Pardeeville Presbyterian Church

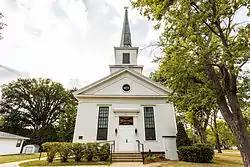

Pardeeville Presbyterian Church is a historic Presbyterian church located at 105 South Main Street in Pardeeville, Wisconsin. Pardeeville's Presbyterian congregation, which was founded in 1857, built the church from 1863 to 1865. The congregation copied the church's Greek Revival design from the Welsh Congregation Church in nearby Cambria. At the time, Greek Revival churches were rare in Wisconsin, as the style was more common in residential buildings. The church's front entrance is flanked by pilasters and topped by a transom and a dentillated cornice. A pediment tops the front facade, and a louvered belfry and copper spire rise above the pediment.